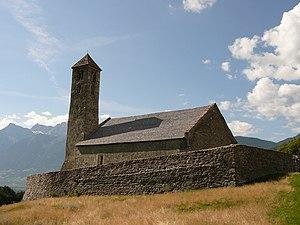
Église de Tarces, Malles VenostaItaliano: Chiesa di Tarces, Malles.